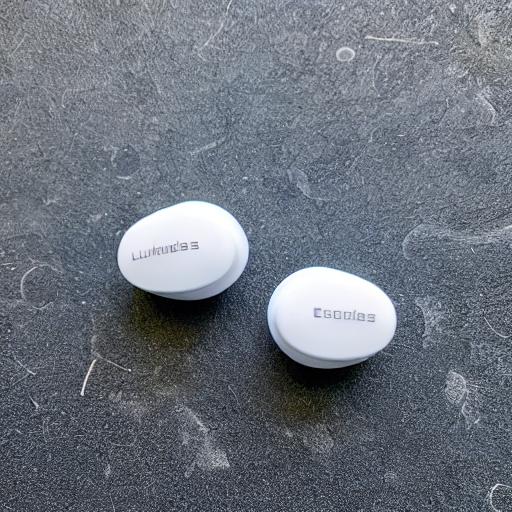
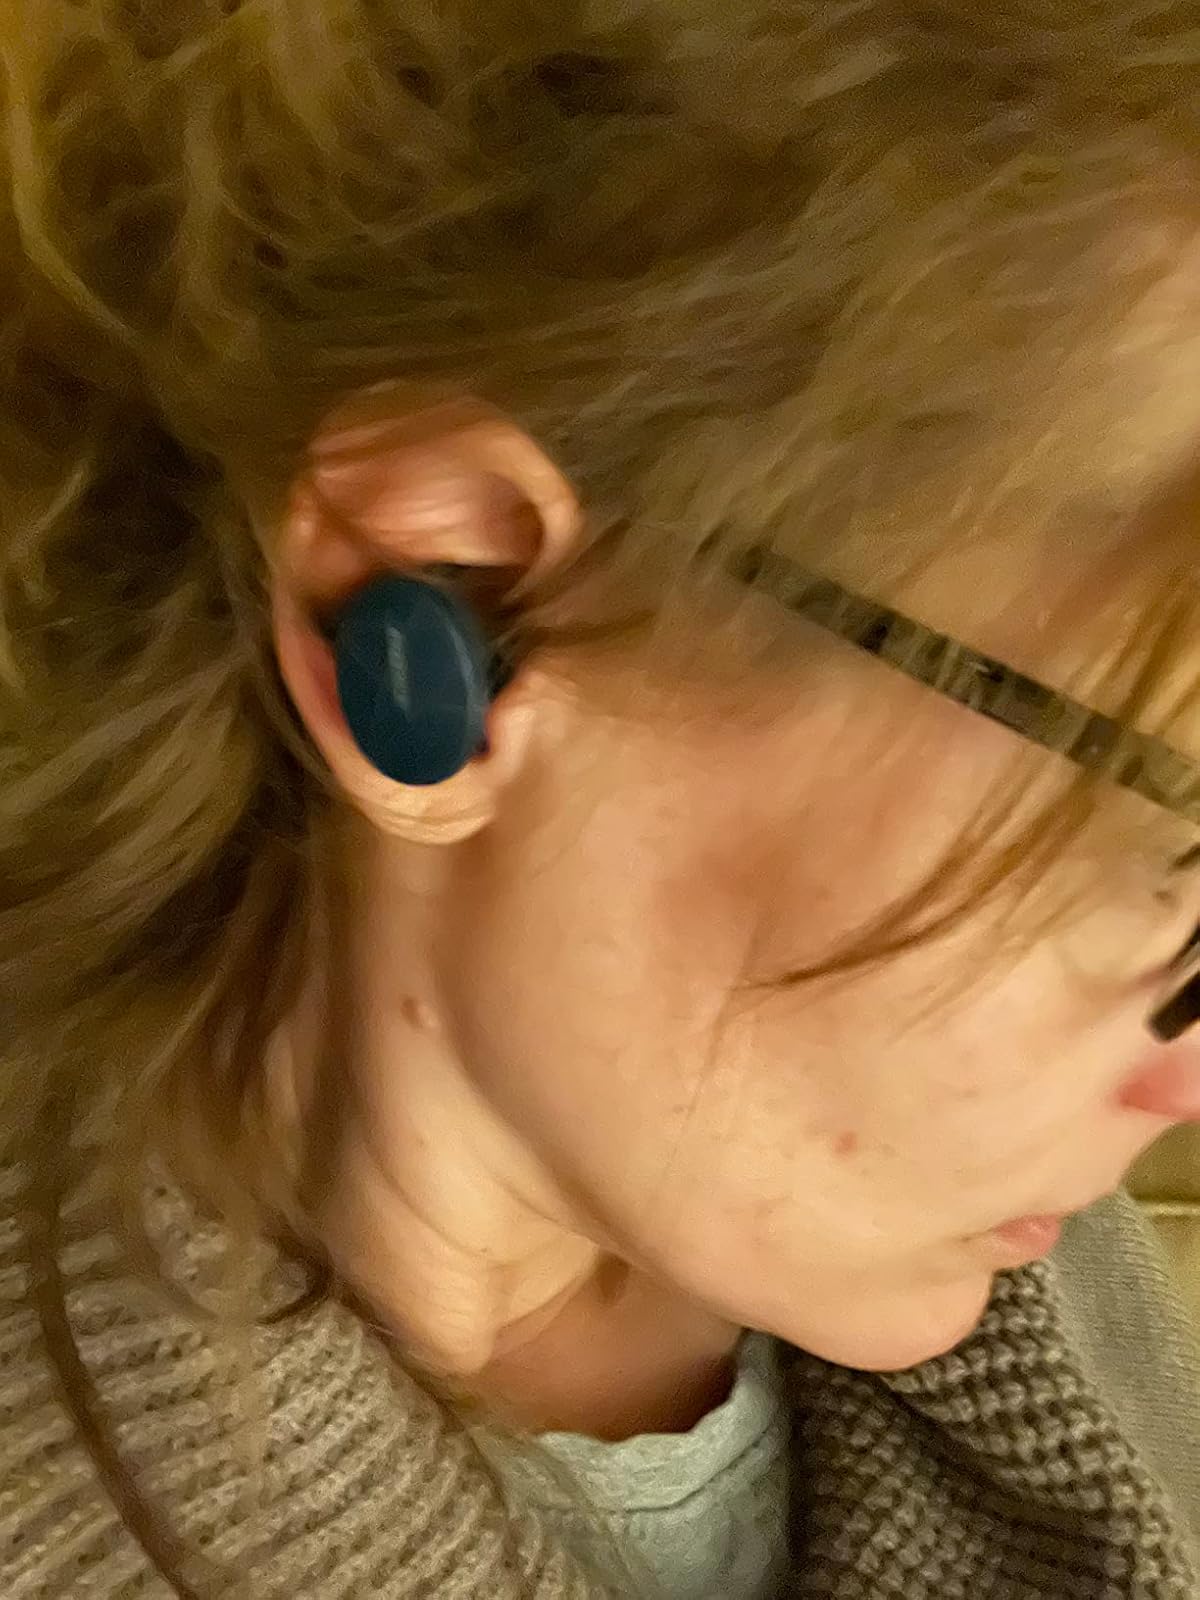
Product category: earbuds
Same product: no